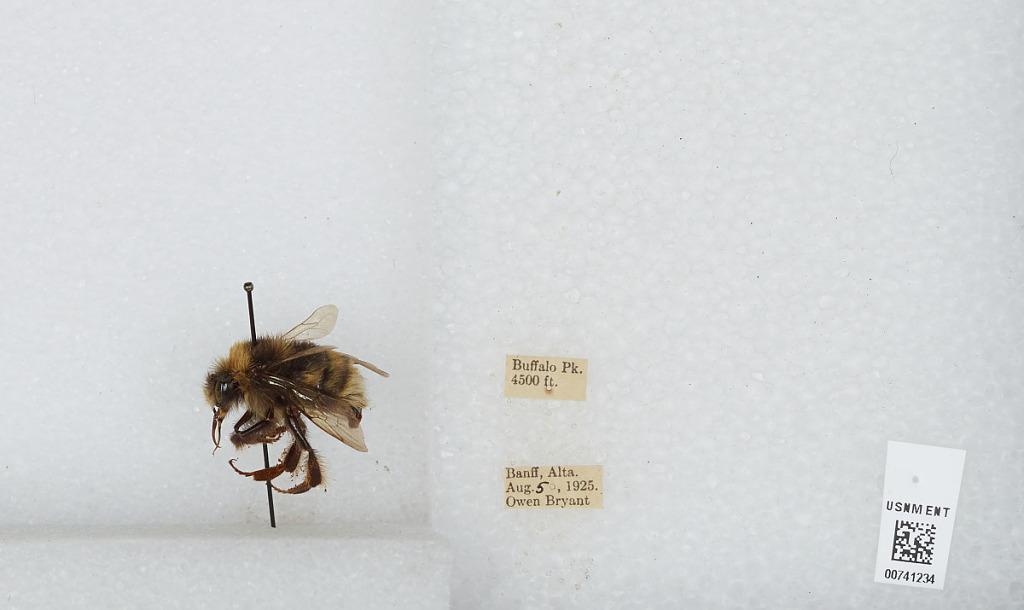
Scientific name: Bombus (Bombus) occidentalis Greene
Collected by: O. Bryant
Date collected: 1925-8-5
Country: Canada
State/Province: Alberta
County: Banff
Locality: Buffalo Pk.
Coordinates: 50.8, -110.683